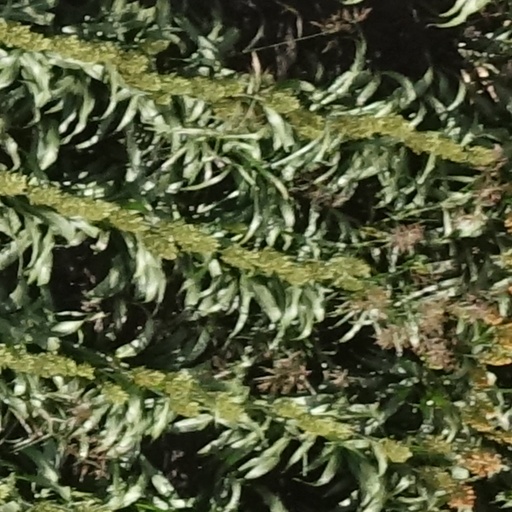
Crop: sorghum